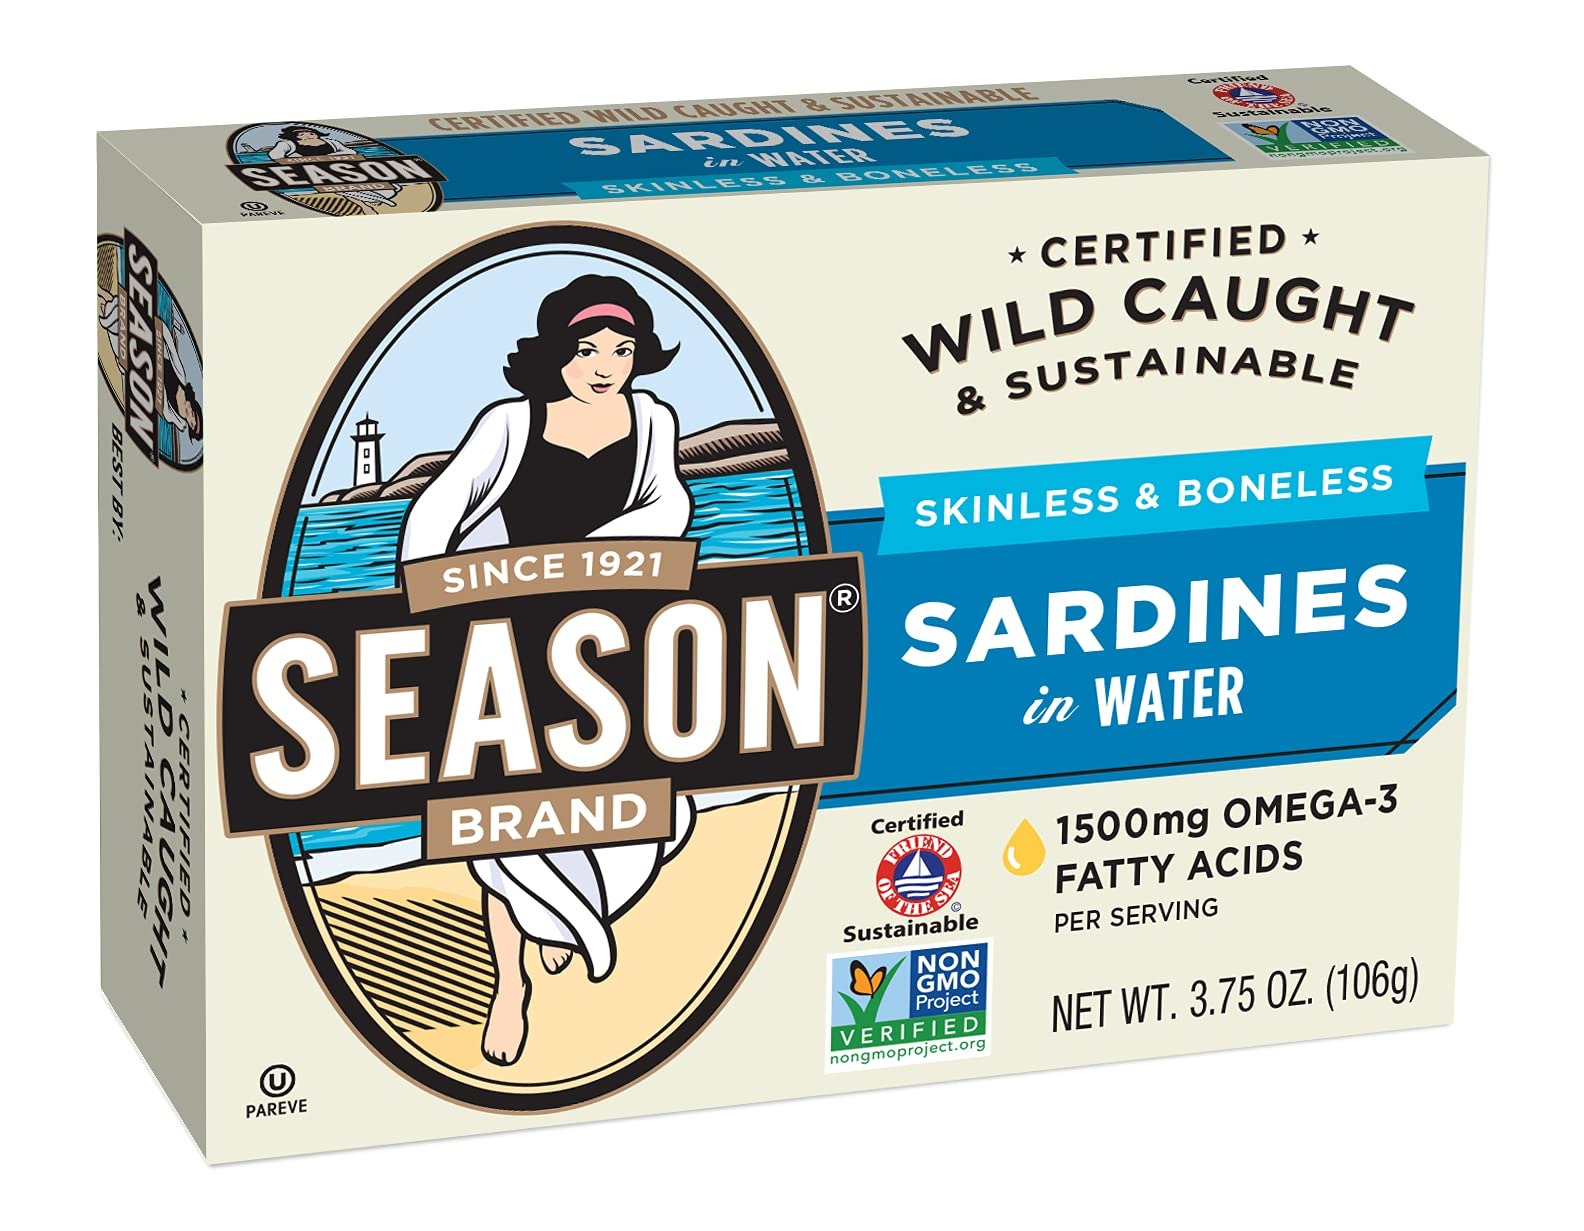
Item Name: Season Sardines in Water – Skinless & Boneless, Wild Caught, 22g of Protein, Keto Snacks, More Omega 3's Than Tuna, Kosher, High in Calcium, Canned Sardines – 3.75 Oz Tins, 12-Pack
Product Description: Skinless boneless sardines in water salt added contains about 800mg omega-3 fatty acids per serving friend of the sea
Value: nan
Unit: None

Price: 62.28